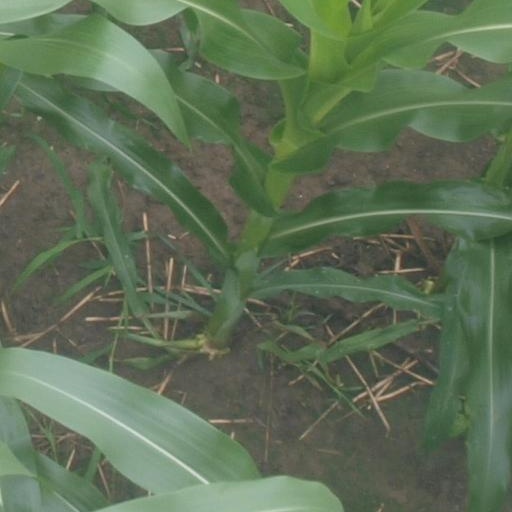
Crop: maize; corn